Carter Capps

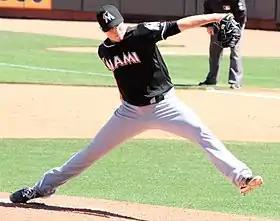
Capps with the Miami Marlins

Carter Lewis Capps (born August 7, 1990) is an American former professional baseball pitcher, and current pitching coach for the Seattle Redhawks. Capps played in Major League Baseball (MLB) for the San Diego Padres, Seattle Mariners, and Miami Marlins from 2012 to 2017.